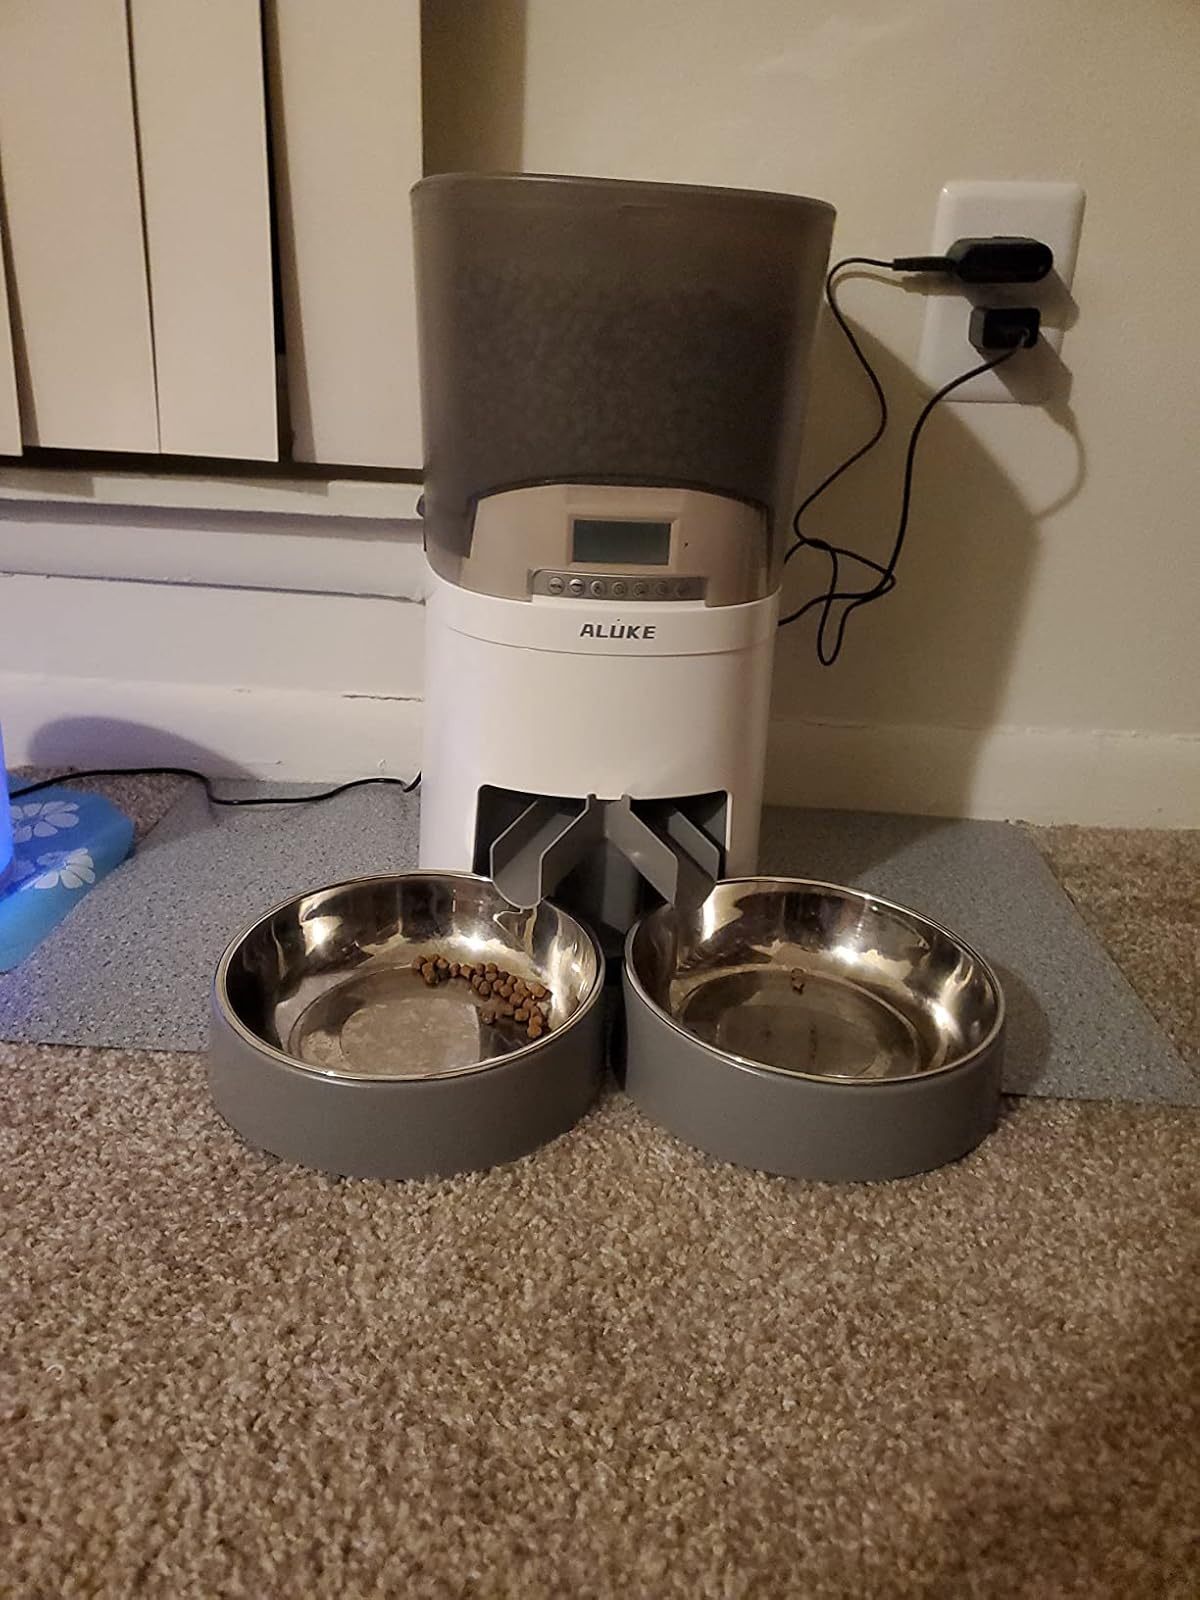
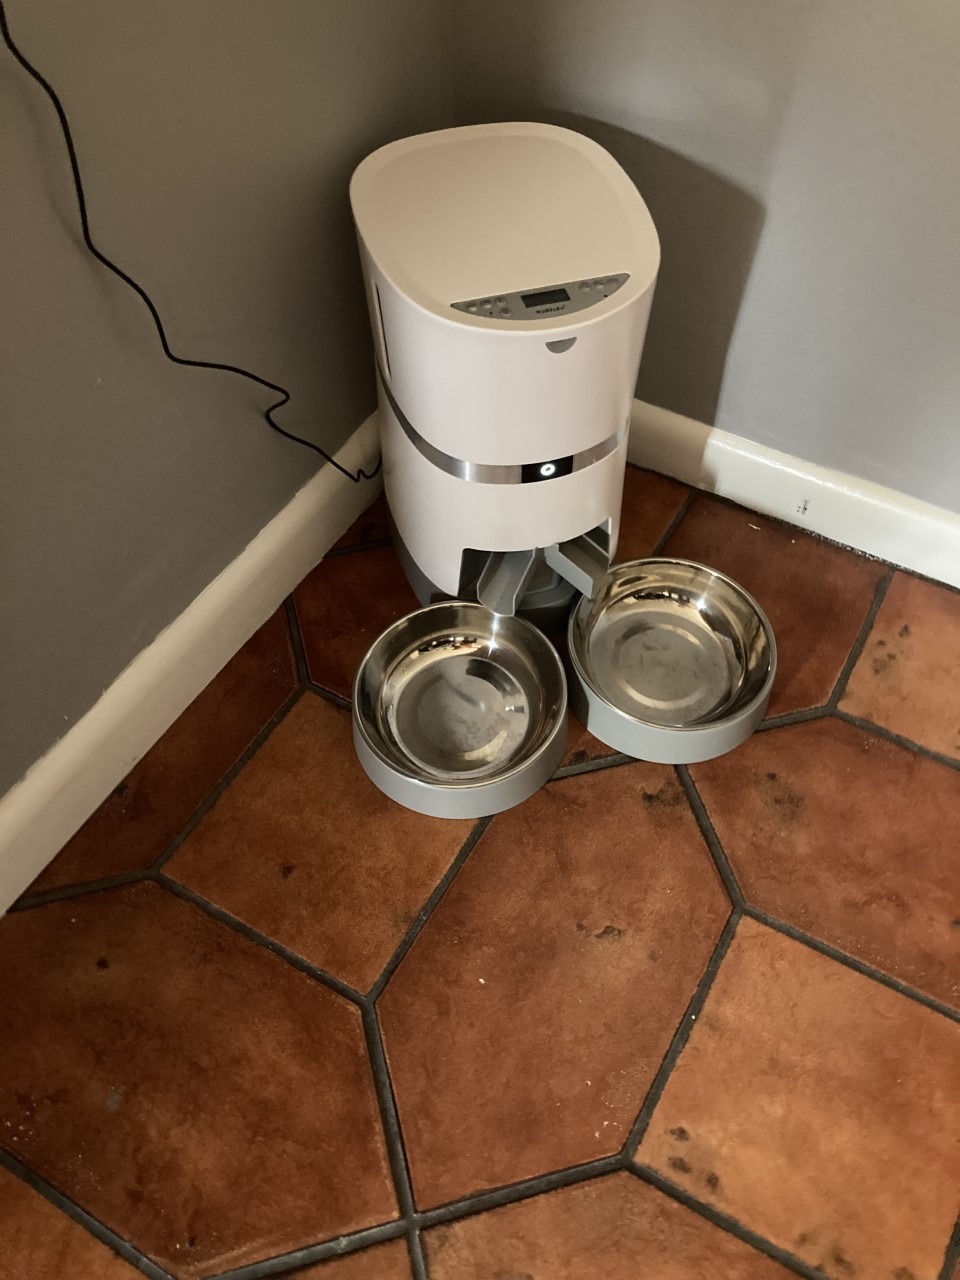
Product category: items_feeder
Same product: no